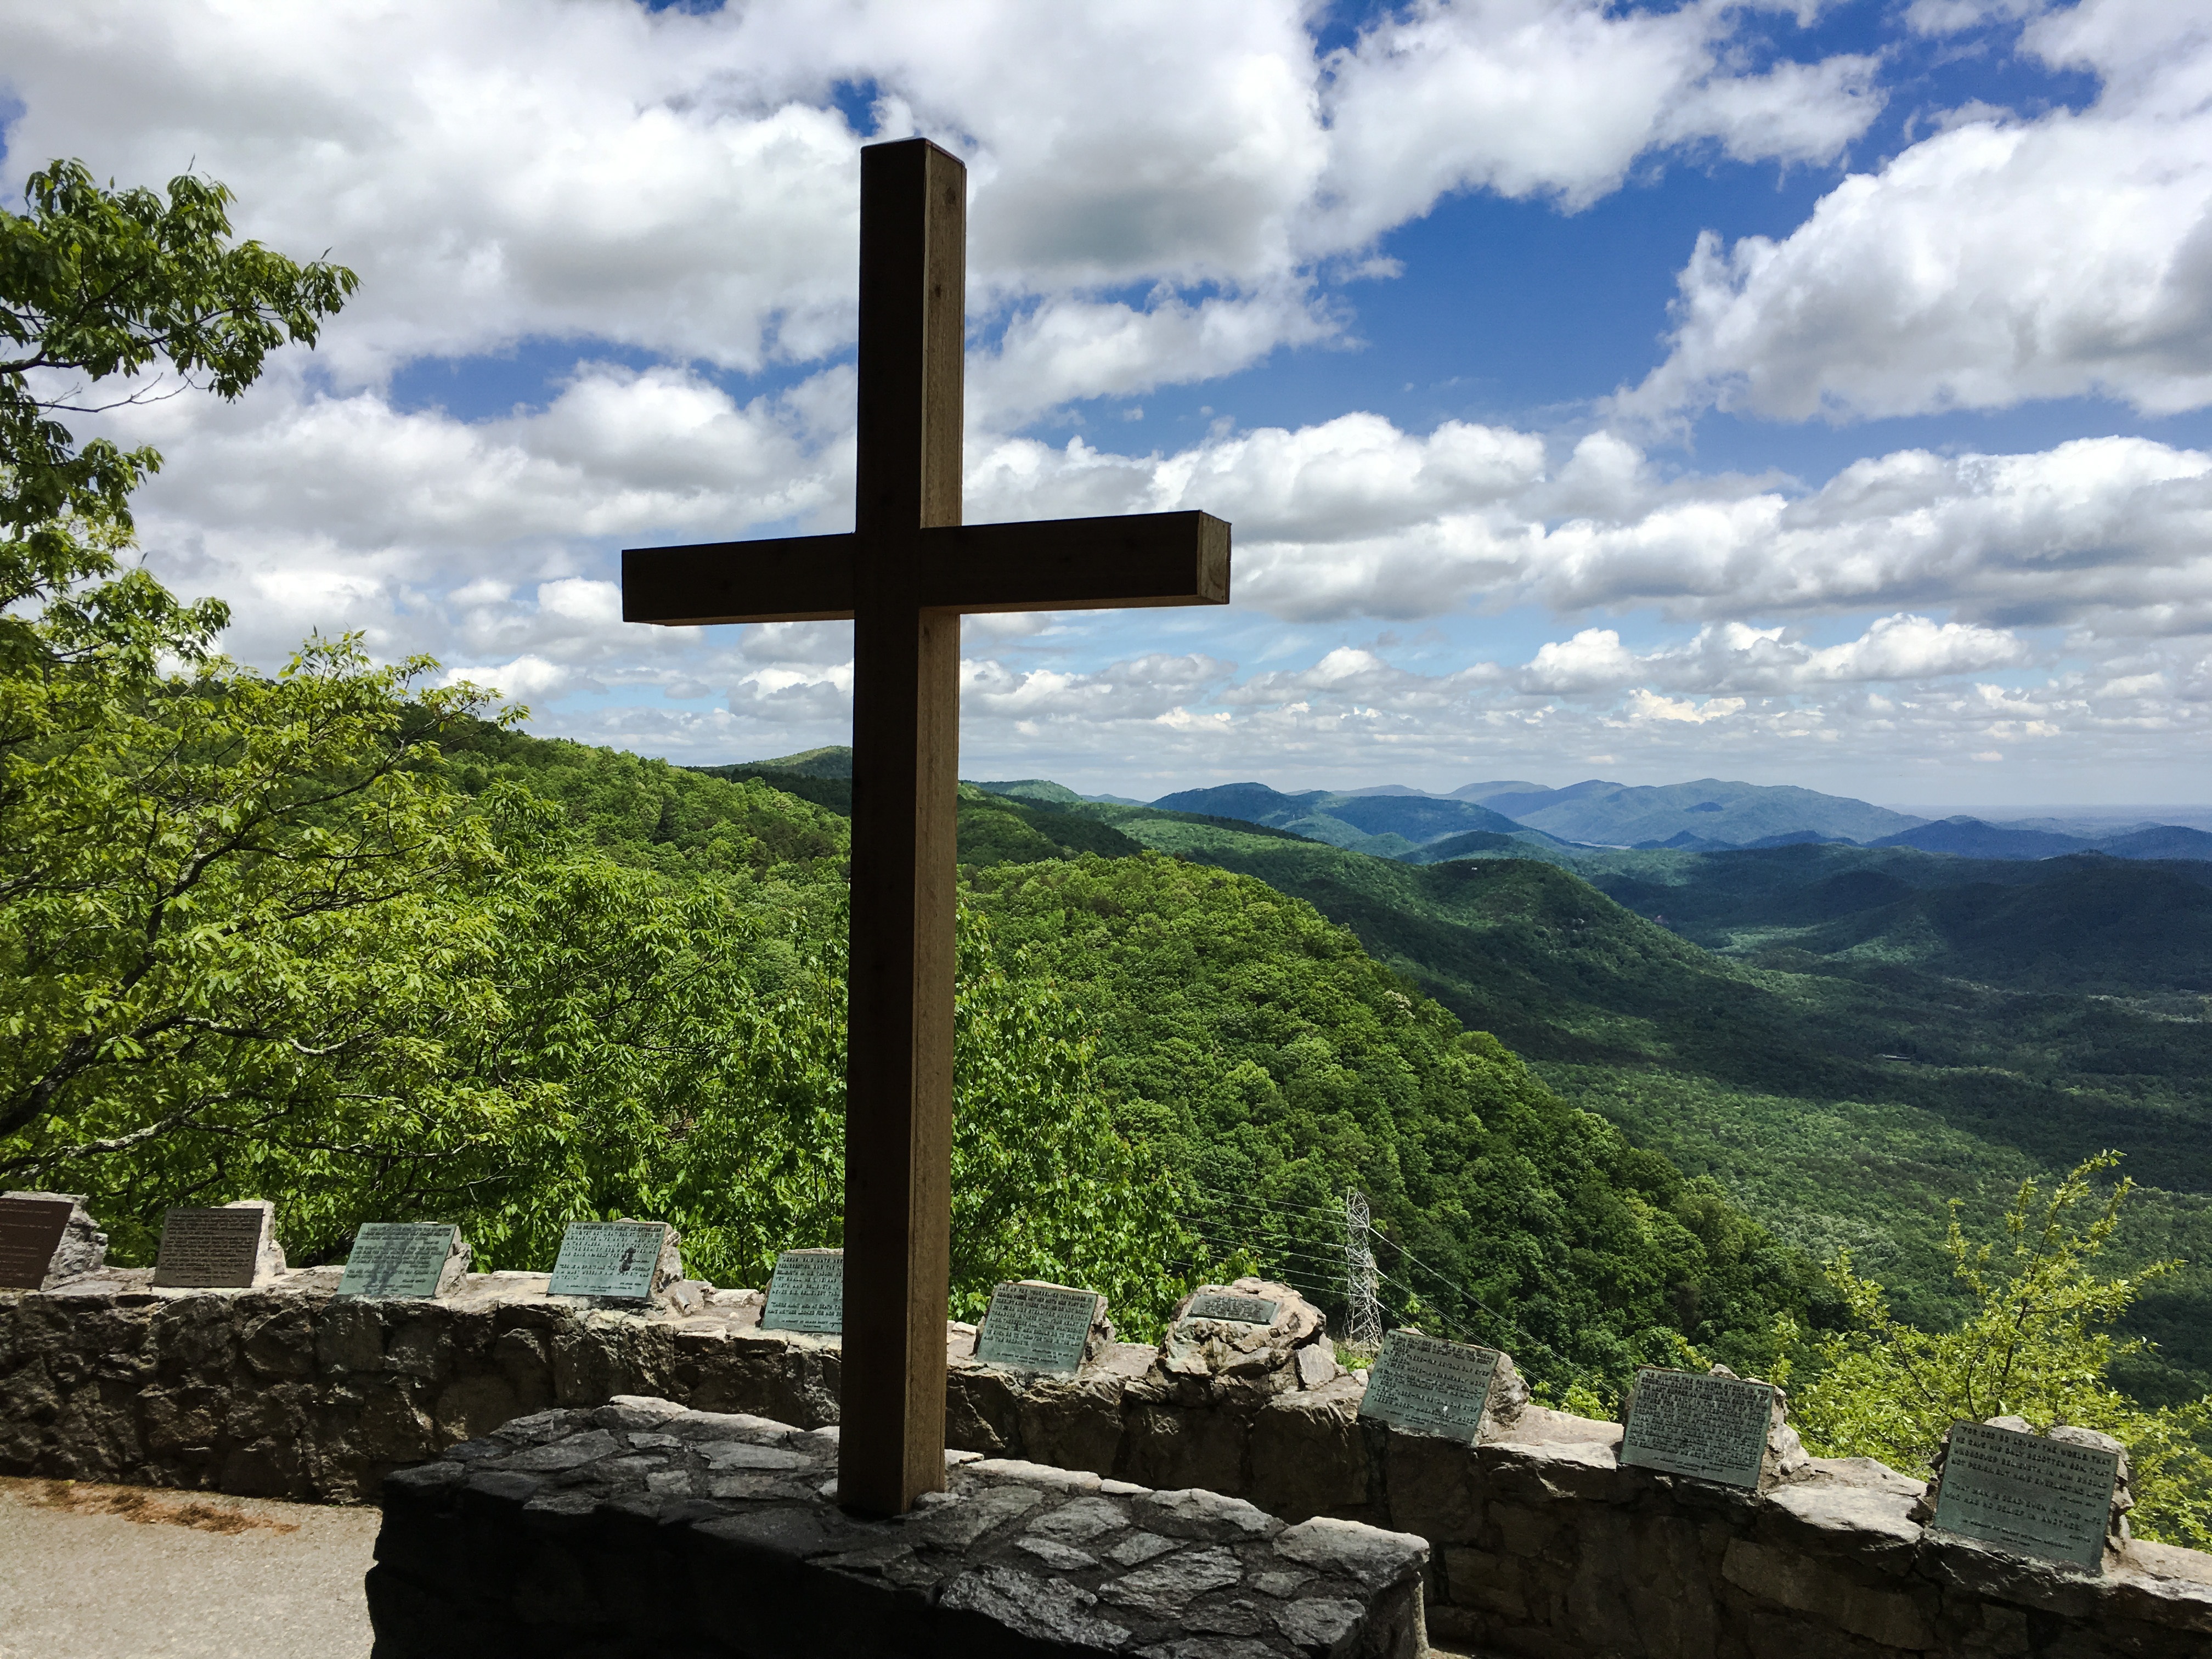
landscape, mountain, symbol, scenic, cross, religious, christianity, spirituality, catholicism